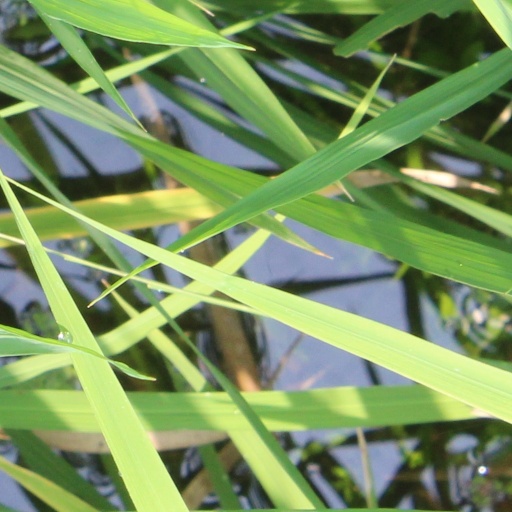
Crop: rice